Mauro Pagani

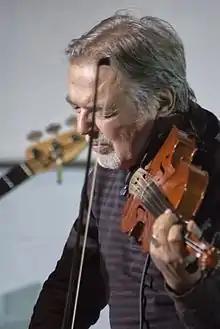
Mauro Pagani

Mauro Pagani (born 5 February 1946) is an Italian musician and singer.